Demographics of Melbourne

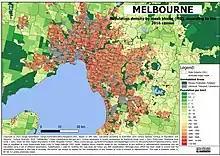
Melbourne population density by mesh blocks (MB), according to the 2016 census

Although Victoria's net interstate migration has fluctuated, the Melbourne statistical division was growing by approximately 50,000 people a year in 2003. Until 2020, Melbourne had attracted the largest proportion of international overseas immigrants (48,000) finding it outpacing Sydney's international migrant intake, along with having strong interstate migration from Sydney and other capitals due to more affordable housing and cost of living, which have been two recent key factors driving Melbourne's growth.